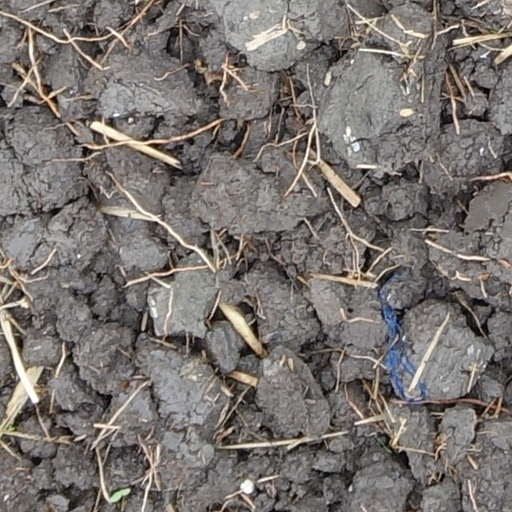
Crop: wheat